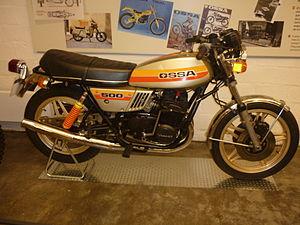
Ossa est un constructeur espagnol de motocyclettes.